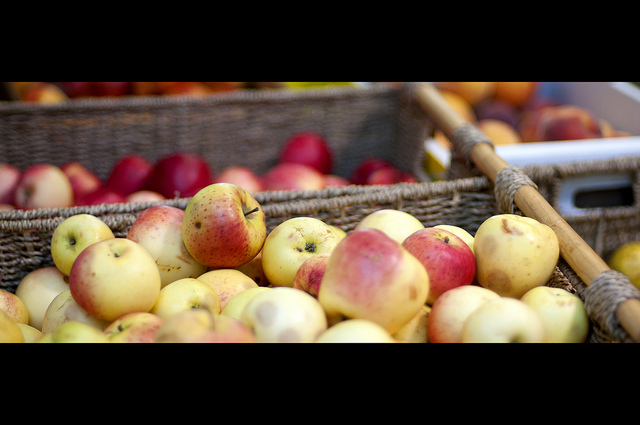
user: Given an image and a question. Answer the question in a short answer. Question: How were the baskets holding these apples made? Short Answer:
assistant: weave